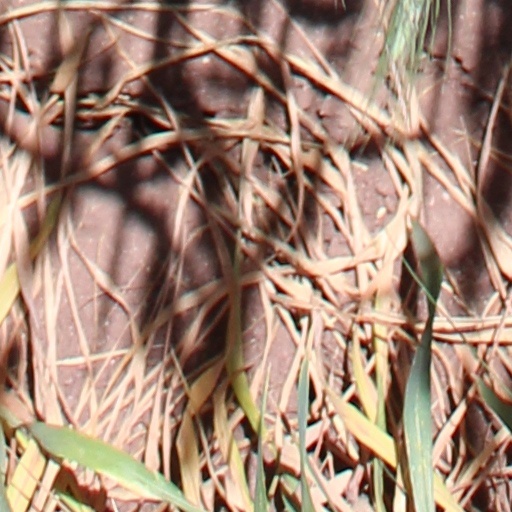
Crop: wheat